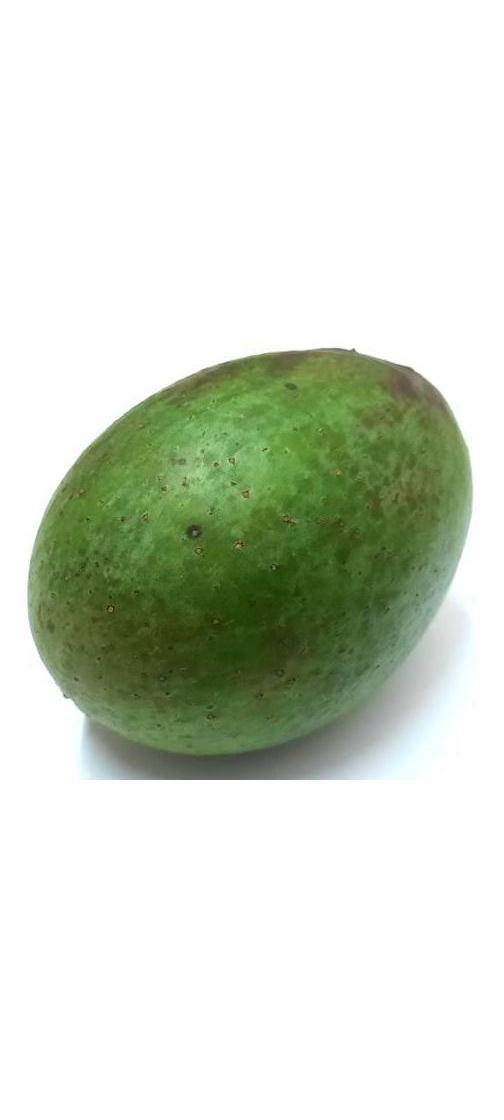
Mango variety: Ashshina Zhinuk